Zrenjanin

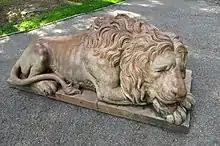
Lion in Županija Park

Over the course of its history, the city has undergone several name changes. Under Habsburg administration, it was referred to as "Großbetschkerek" in German, "Bečkerek" (Бечкерек) or "Veliki Bečkerek" (Велики Бечкерек) in Serbian and "Nagybecskerek" in Hungarian. In 1935, as part of Yugoslavia, it was renamed to "Petrovgrad" (Петровград) in honor of king Peter I of Serbia.